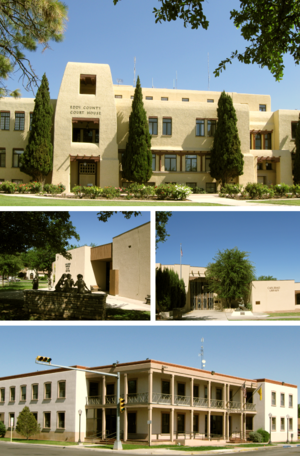
Carlsbad est une ville du Nouveau-Mexique, aux États-Unis, siège du comté d'Eddy. Elle se situe le long de la rivière Pecos, non loin du Parc national des grottes de Carlsbad.